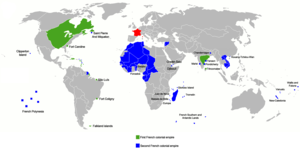
Franske koloniimperium
Kort over det franske kolonirige; grønt viser det første koloniimperium, blåt det andet koloniimperium.
Det franske koloniimperium har gennem tiden omfattet en række områder, der var under fransk styre fra 1600-tallet til omkring 1960. Fra slutningen af det 19. århundrede til anden halvdel af det 20. århundrede regnedes det franske koloniimperium som det næststørste i verden. I 1920'erne og 1930'erne, da koloniimperiet var størst, omfattede det et areal på 13.500.000 km², hvilket – når moderlandets areal medregnes – udgjorde 10,0% af jordoverfladen. Koloniimperiets indflydelse afspejler sig derved, at fransk regnes som det fjerdemest talte europæiske sprog.